Special Boarding Unit

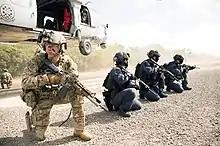
Three SBU operators armed with M4 carbines next to a US Army Green Beret operator from 1st Battalion, 1st SFG (A) armed with his SOPMOD Block II variant M4A1 disembark from an MH-60S helicopter to take up fighting positions during the Rim of the Pacific (RIMPAC) exercise.

The is a special forces unit established by the Japan Maritime Self-Defense Force on March 27, 2001, in response to a suspected North Korean spy ship incursion that had taken place on the Noto Peninsula in 1999. The unit was created to perform similar roles to those undertaken by American Navy SEALs and the British SBS. Its structure is based on that of the SBS. It is based in Etajima, Hiroshima.